Jan Bażyński

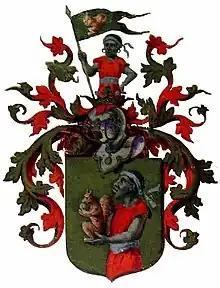
Baysen coat of arms

Jan Bażyński or Hans von Baysen ( 1394 – 1459) was a Prussian knight and statesman, leader of the Prussian Confederation and the first Polish governor of Royal Prussia.